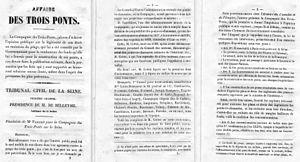
Du nom du directeur général des ponts et chaussés et des mines sous la Restauration, Louis Becquey, le plan Becquey vise à doter la France d’un système de voies navigables modernisé et articulé. Tirant parti des acquis de la Révolution et de l’Empire dans la construction d’un État moderne, ce plan s’inscrit dans une démarche globale de consolidation du pays unifié en une « économie-nation » capable, à terme, d’affronter la concurrence internationale selon les principes, en vogue à l’époque, du libéralisme. Dans ses nouvelles frontières et consécutivement à la perte des centres industriels d’Outre-quiévrain, la France, pour affronter la concurrence de l’Angleterre, doit moderniser son appareil productif en facilitant les moyens de transports pour mettre en relation l’ensemble des régions et abaisser les prix par le jeu de la concurrence interne tout en assurant aux industriels une protection douanière sélective et temporaire pour leur permettre de retrouver des coûts compétitifs avant de réintégrer l’« économie-monde ».